Martha G. Welch

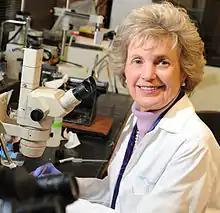
Welch at Columbia University Medical Center in 2014

Martha G. Welch is an American physician and researcher specializing in the fields of infant and child development. Welch currently serves as a Professor of Psychiatry in Pediatrics and in Pathology & Cell Biology at Columbia University Irving Medical Center. Welch's writing and research focuses on the posited benefits of prolonged close physical contact and eye contact between mothers and children.